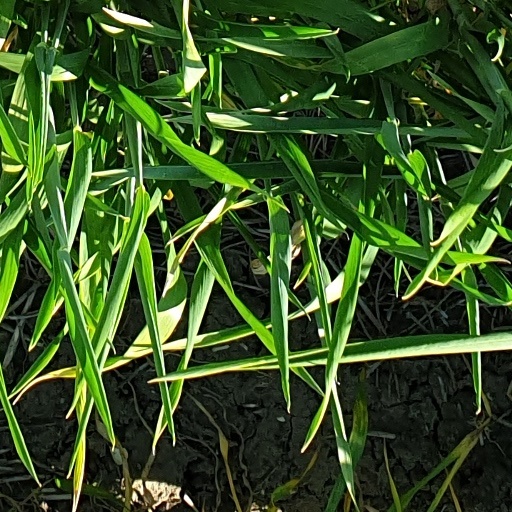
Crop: wheat